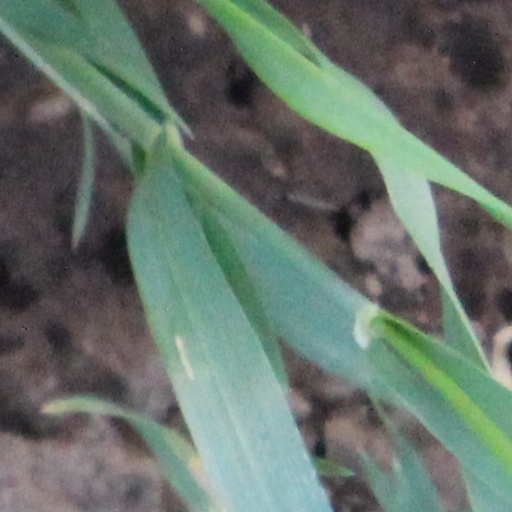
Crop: wheat